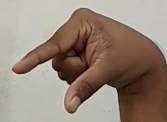
ASL sign: Q